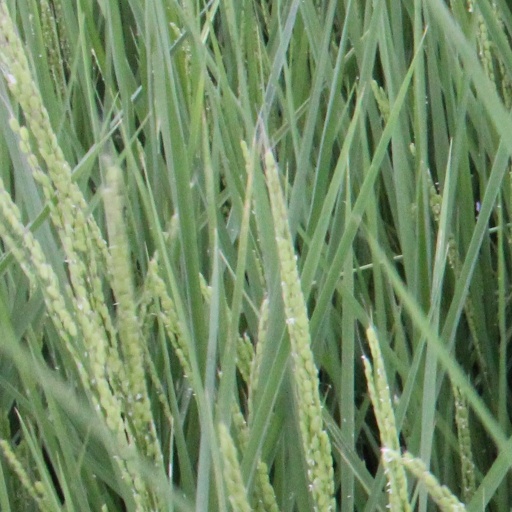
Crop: rice